North Pacific right whale

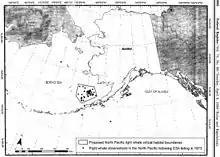
Map of sightings of right whales in the Bering Sea and Gulf of Alaska 1973–2007 and designated critical habitat

Before the arrival of the pelagic whaling fleet after 1835 into the range of the North Pacific right whale, the whale's population size, at least in the eastern part of its range, was probably at its original population size—in the range of 20,000–30,000 whales. The part of the whale population in the west around Japan may have been reduced from its original size as a result of the historic net whaling.